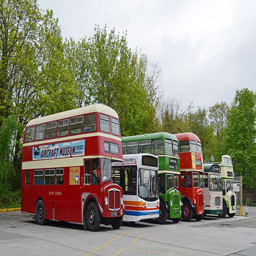
There are six buses parked beside each other
A number of various buses, some are double decker
A lot with parked.double decker and passenger buses.
Six buses parked in a row in a parking lot
A parking lot has busses some double decker.